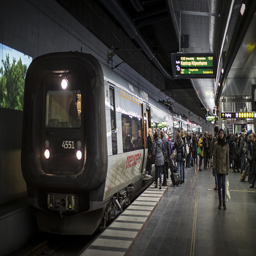
A train is being boarded by passengers by a platform.
A bunch of people getting on and off a subway train at the platform.
A train at a station and people are getting on and off.
 train traveling into a train station filled with lots of people.
Numerous people are boarding a large commuter train.